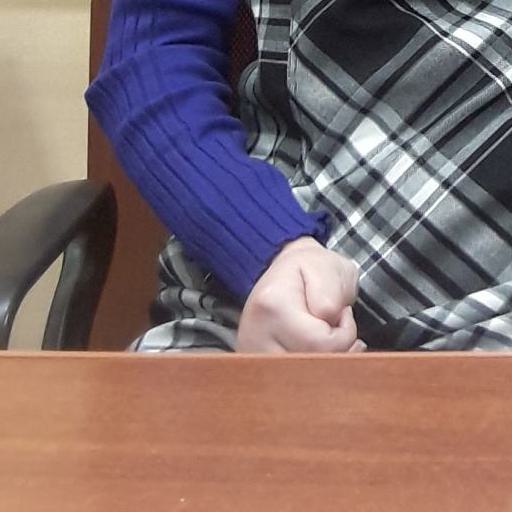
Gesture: no_gesture